Rejection of Jesus

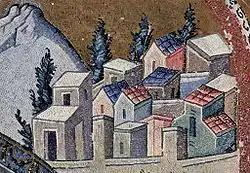
Nazareth as depicted on a Byzantine mosaic

Jerome: "Wonderful folly of the Nazarenes! They wonder whence Wisdom itself has wisdom, whence Power has mighty works! But the source of their error is at hand, because they regard Him as the Son of a carpenter; as they say, Is not this the carpenter's son?"